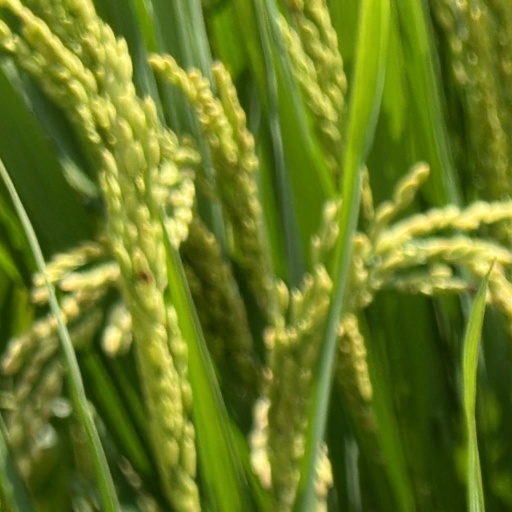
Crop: rice